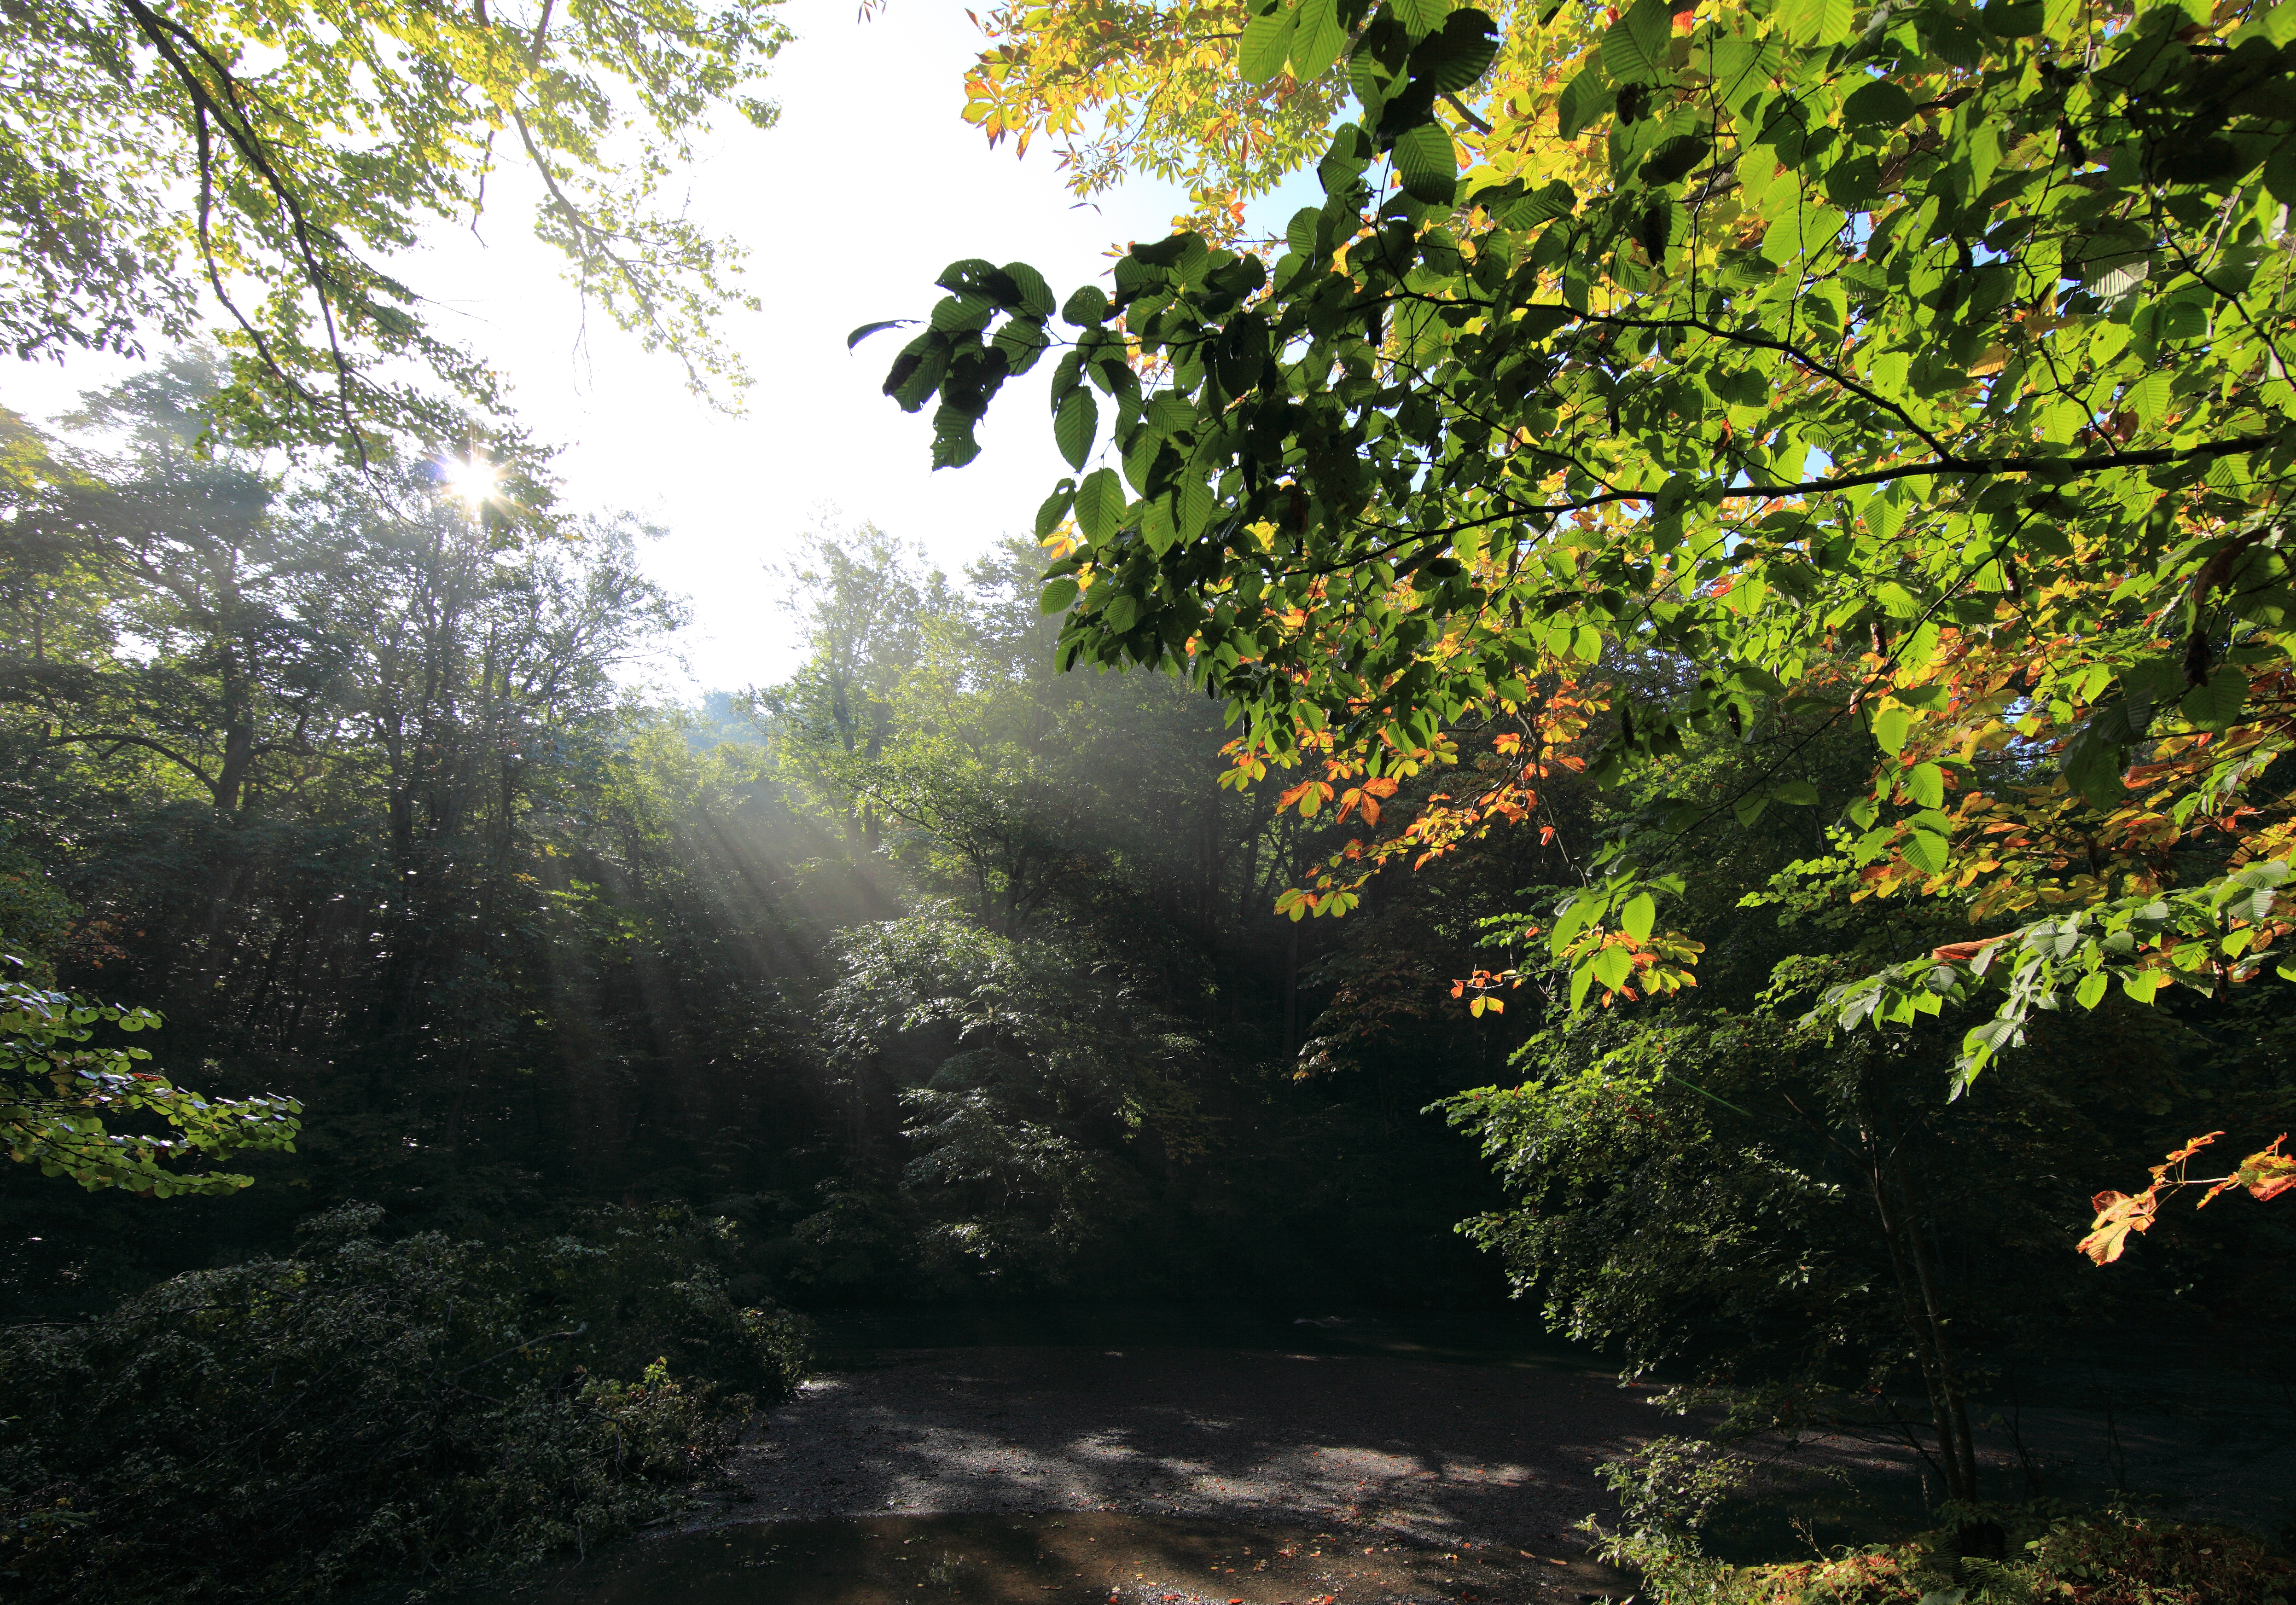
tree, nature, forest, branch, plant, trail, sunlight, leaf, flower, green, high, jungle, autumn, botany, garden, flora, season, vegetation, rainforest, deciduous, 5d, hires, woodland, habitat, markii, hi, res, resolution, aomori, oirase, old growth forest, natural environment, woody plant